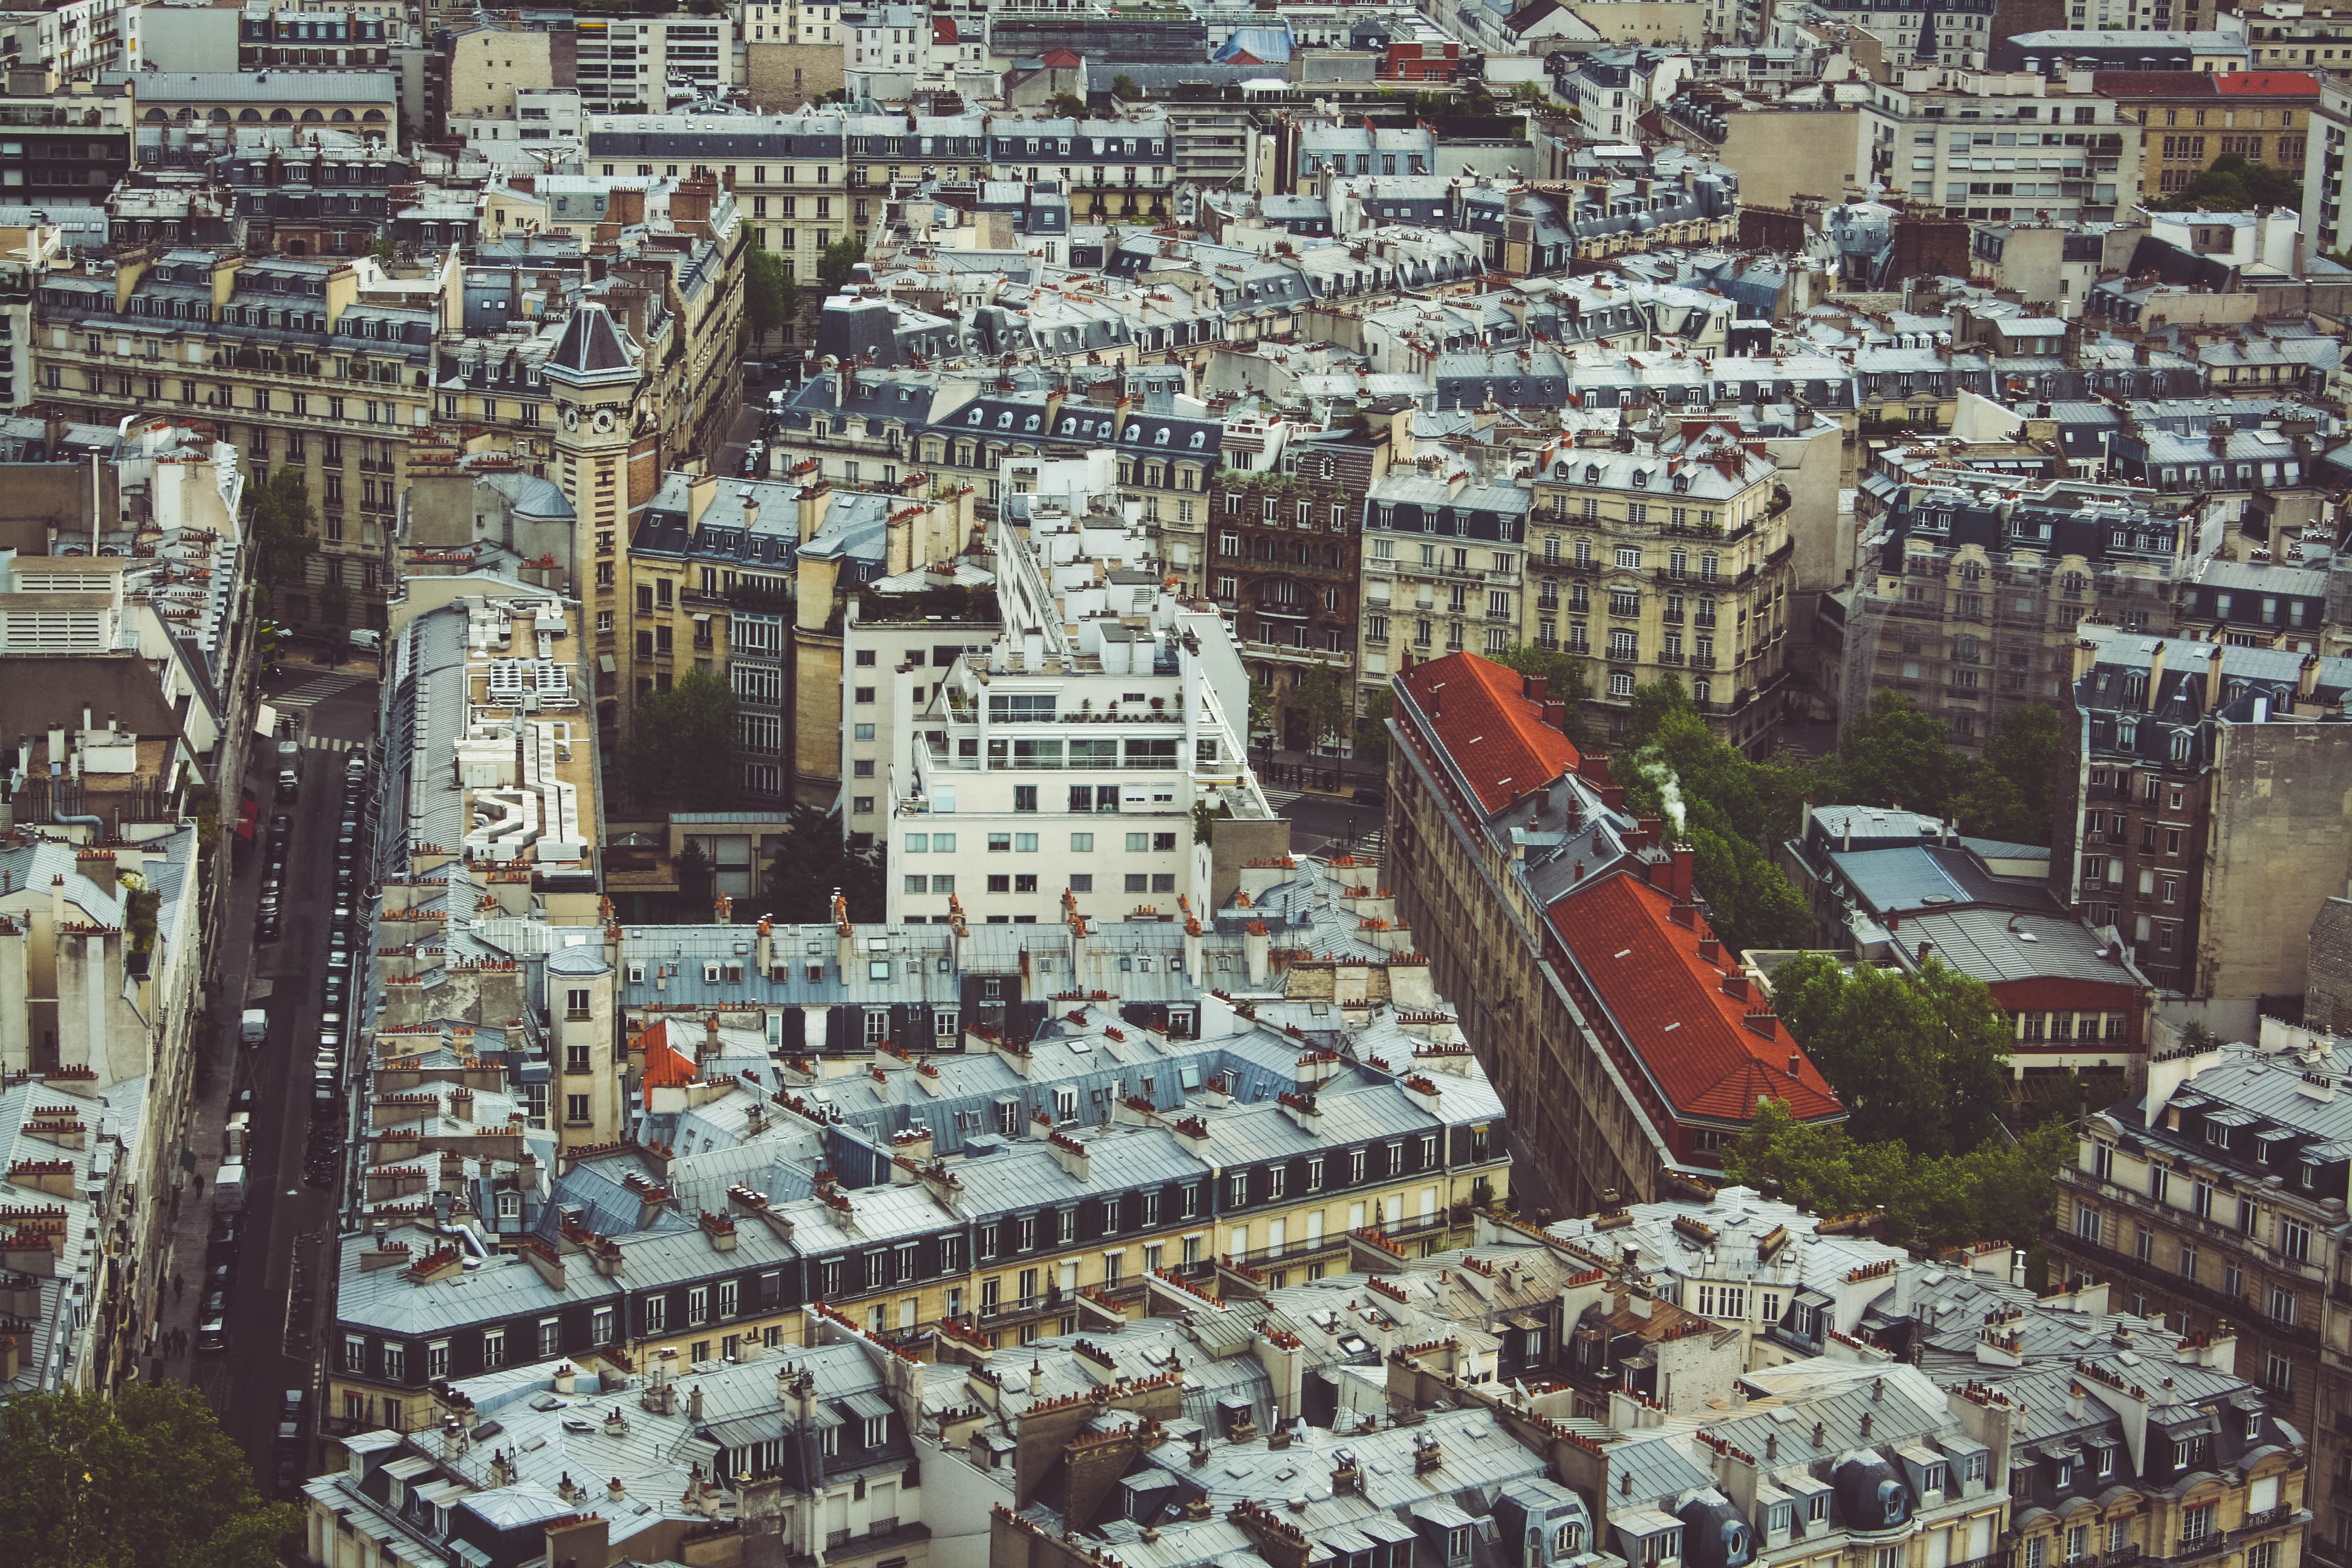
structure, town, city, cityscape, stadium, arena, metropolis, bird's eye view, aerial photography, ancient history, residential area, mecca, human settlement